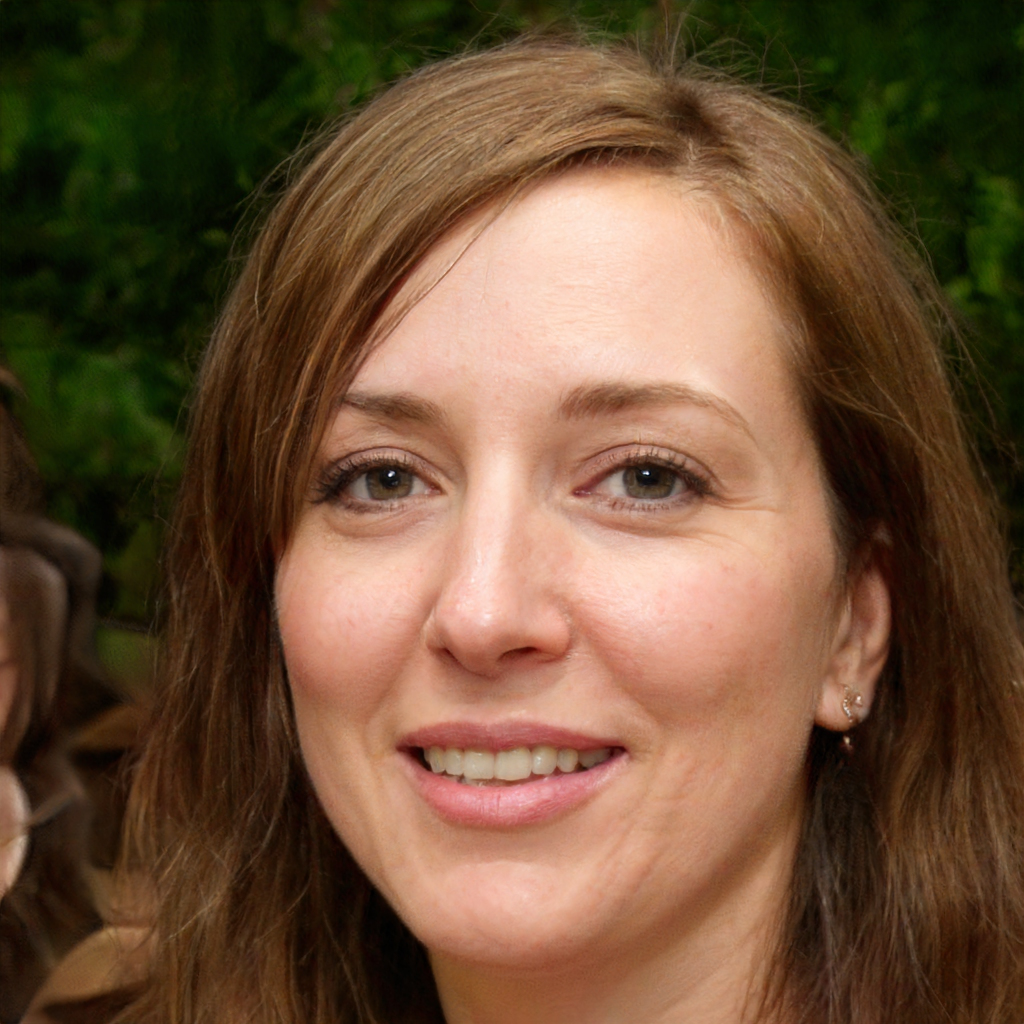
Label: Colored